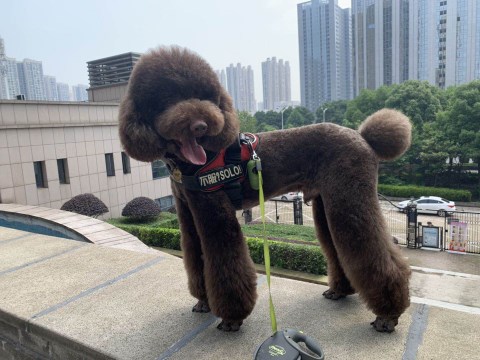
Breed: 316-n000118-standard_poodle